Utah Transit Authority

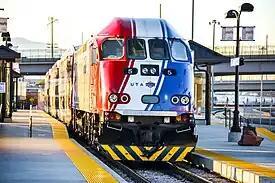
A "FrontRunner" train at Salt Lake Central

In 2002, UTA announced a deal with Union Pacific to purchase a segment of track and right-of-way for a commuter rail line from Salt Lake City to Pleasant View, just northwest of Ogden. The new commuter train was named the "FrontRunner" in reference to the fact that it was intended to run up and down the Wasatch Front. Construction on the "FrontRunner" corridor began on August 10, 2005; seven stations opened running from Ogden to Salt Lake City on April 26, 2008. As part of the FrontLines 2015 project, the commuter rail corridor has been expanded south to Provo. Service began on the new southern extension on December 10, 2012. Future expansion may extend the corridor north to Brigham City in Box Elder County, and south to Payson and then Santaquin, with the possibility of even extending as far south as Nephi in Juab County.